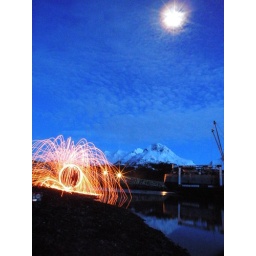
on the low tidal bed of the prince william sound, next to the grounded polar bear, cordova mountains in the background